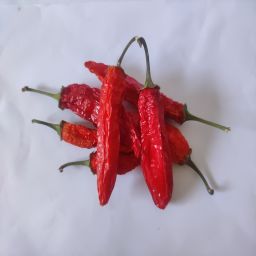
Crop: New Mexico Green Chile
Quality: Dried